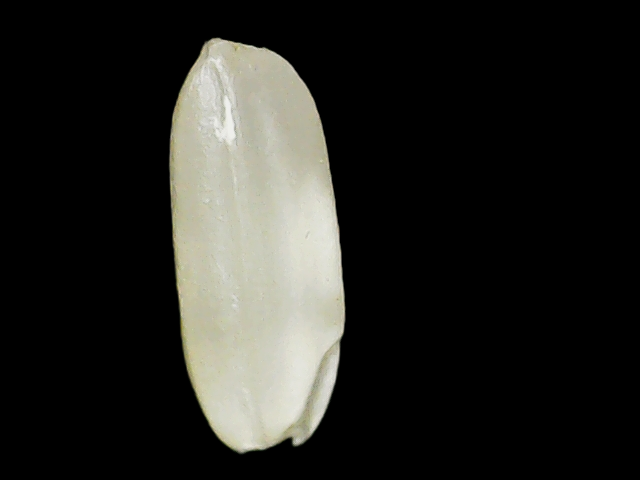
Rice variety: Binadhan23